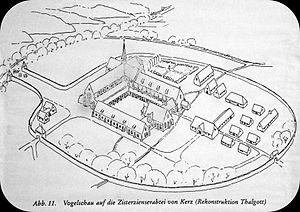
plan de l'ancien monastère cistercien